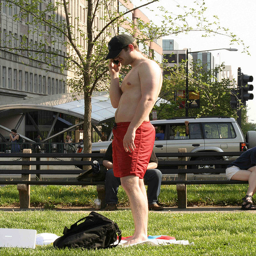
A man in a bathing suit on a cell phone in a park.
A man is standing on a towel with his phone to his ear.
A shirtless man talking on the phone standing in the grass
A man with no shirt on is talking on the phone in the park.
a man is standing outside in swim shorts